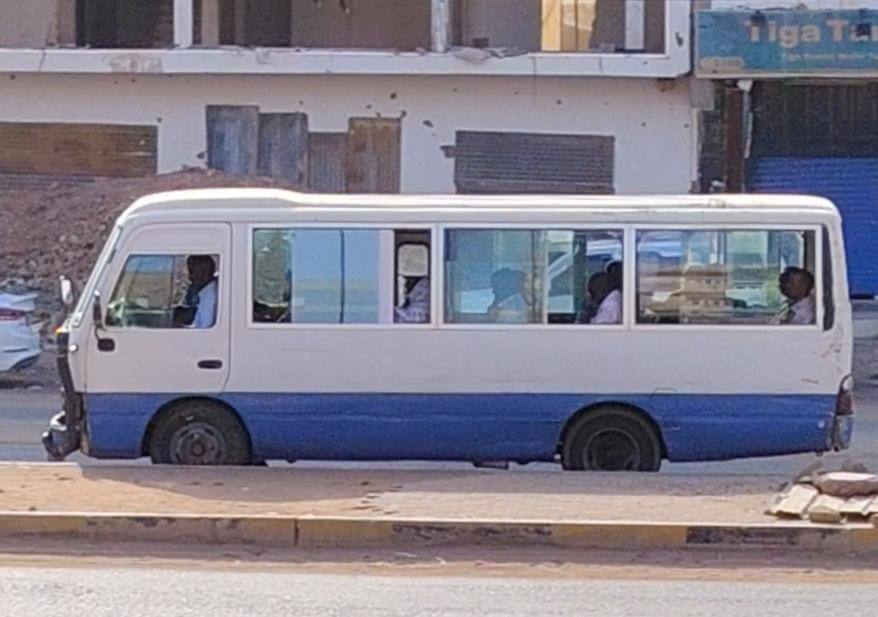
الوصف بالفصحى: حافلة نقل
الوصف بالعامية السودانية: حافلة
التصنيف: Transportation